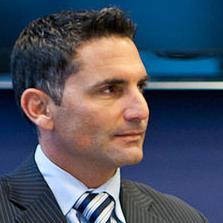
Age: 43